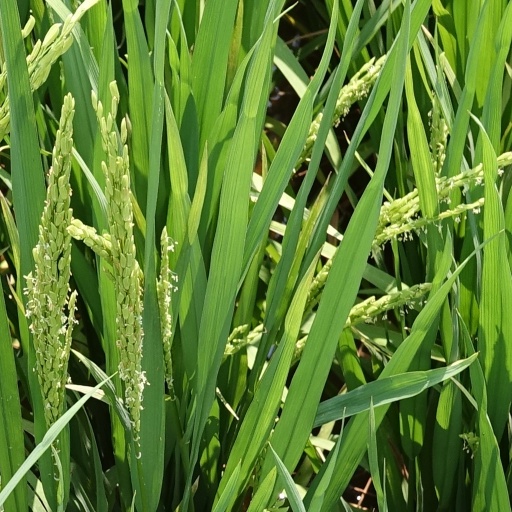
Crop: rice